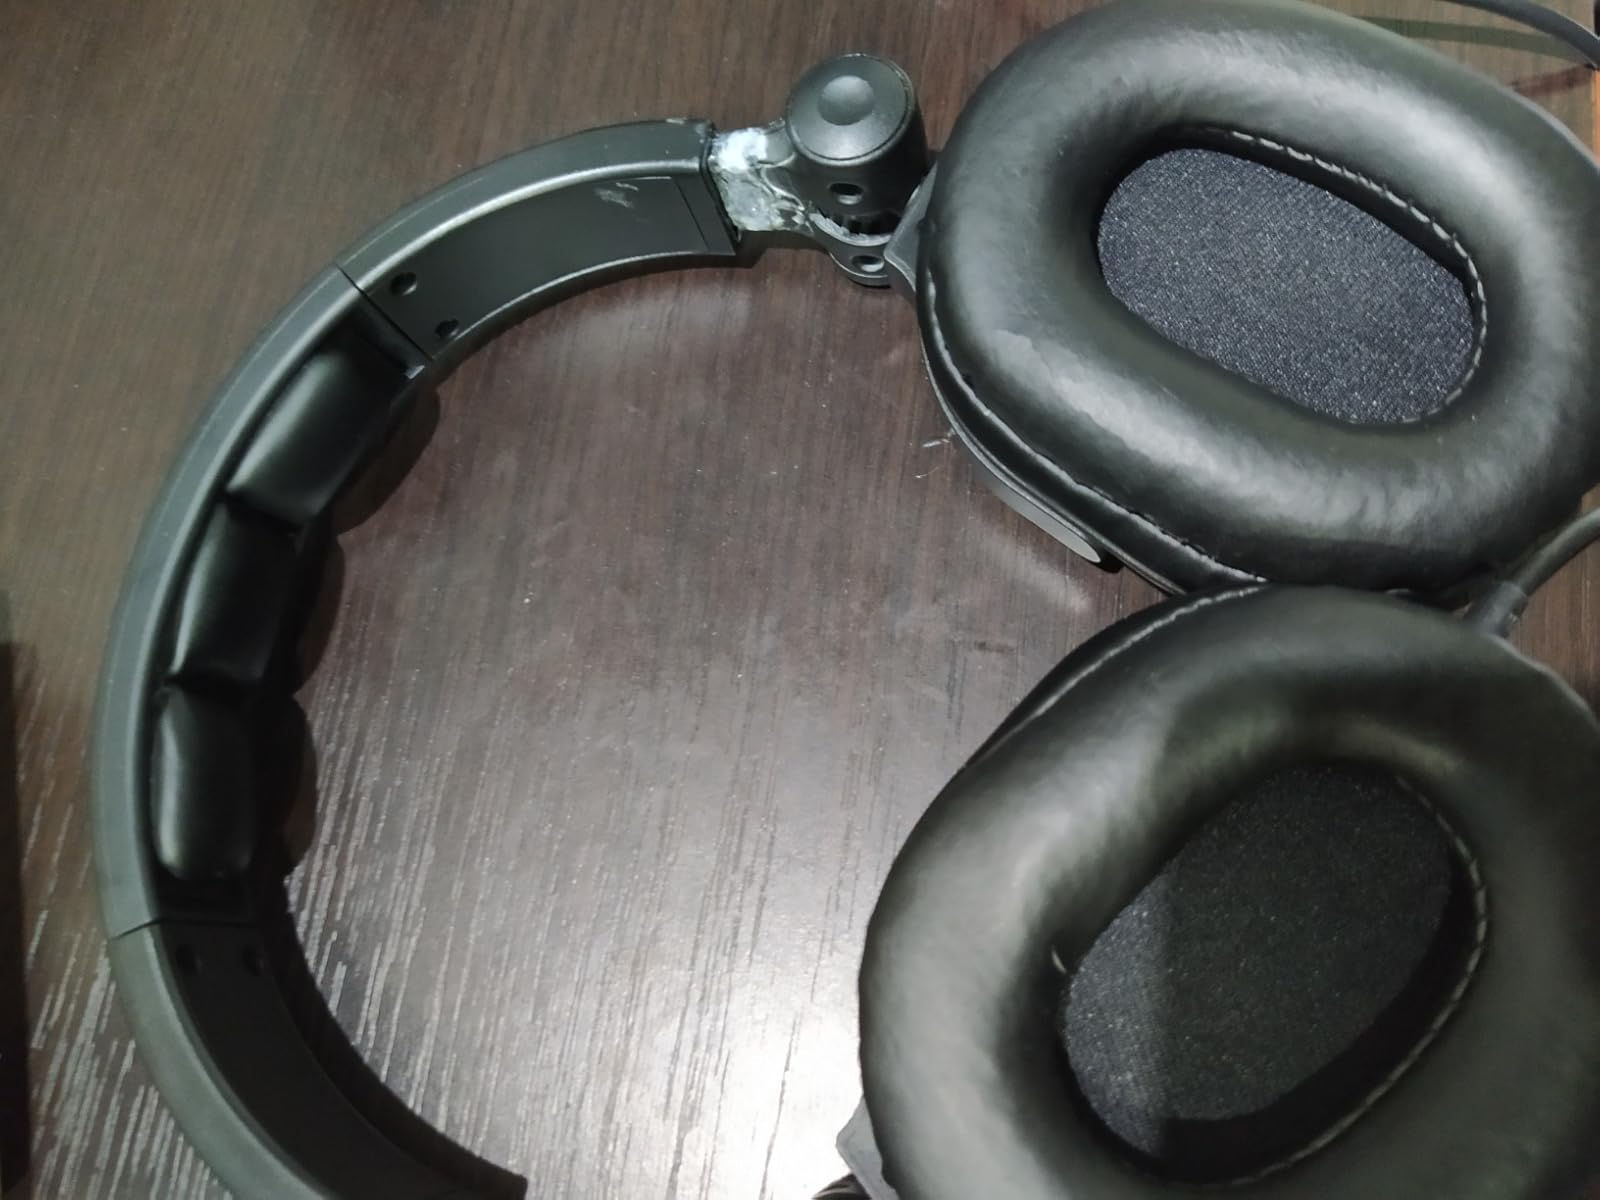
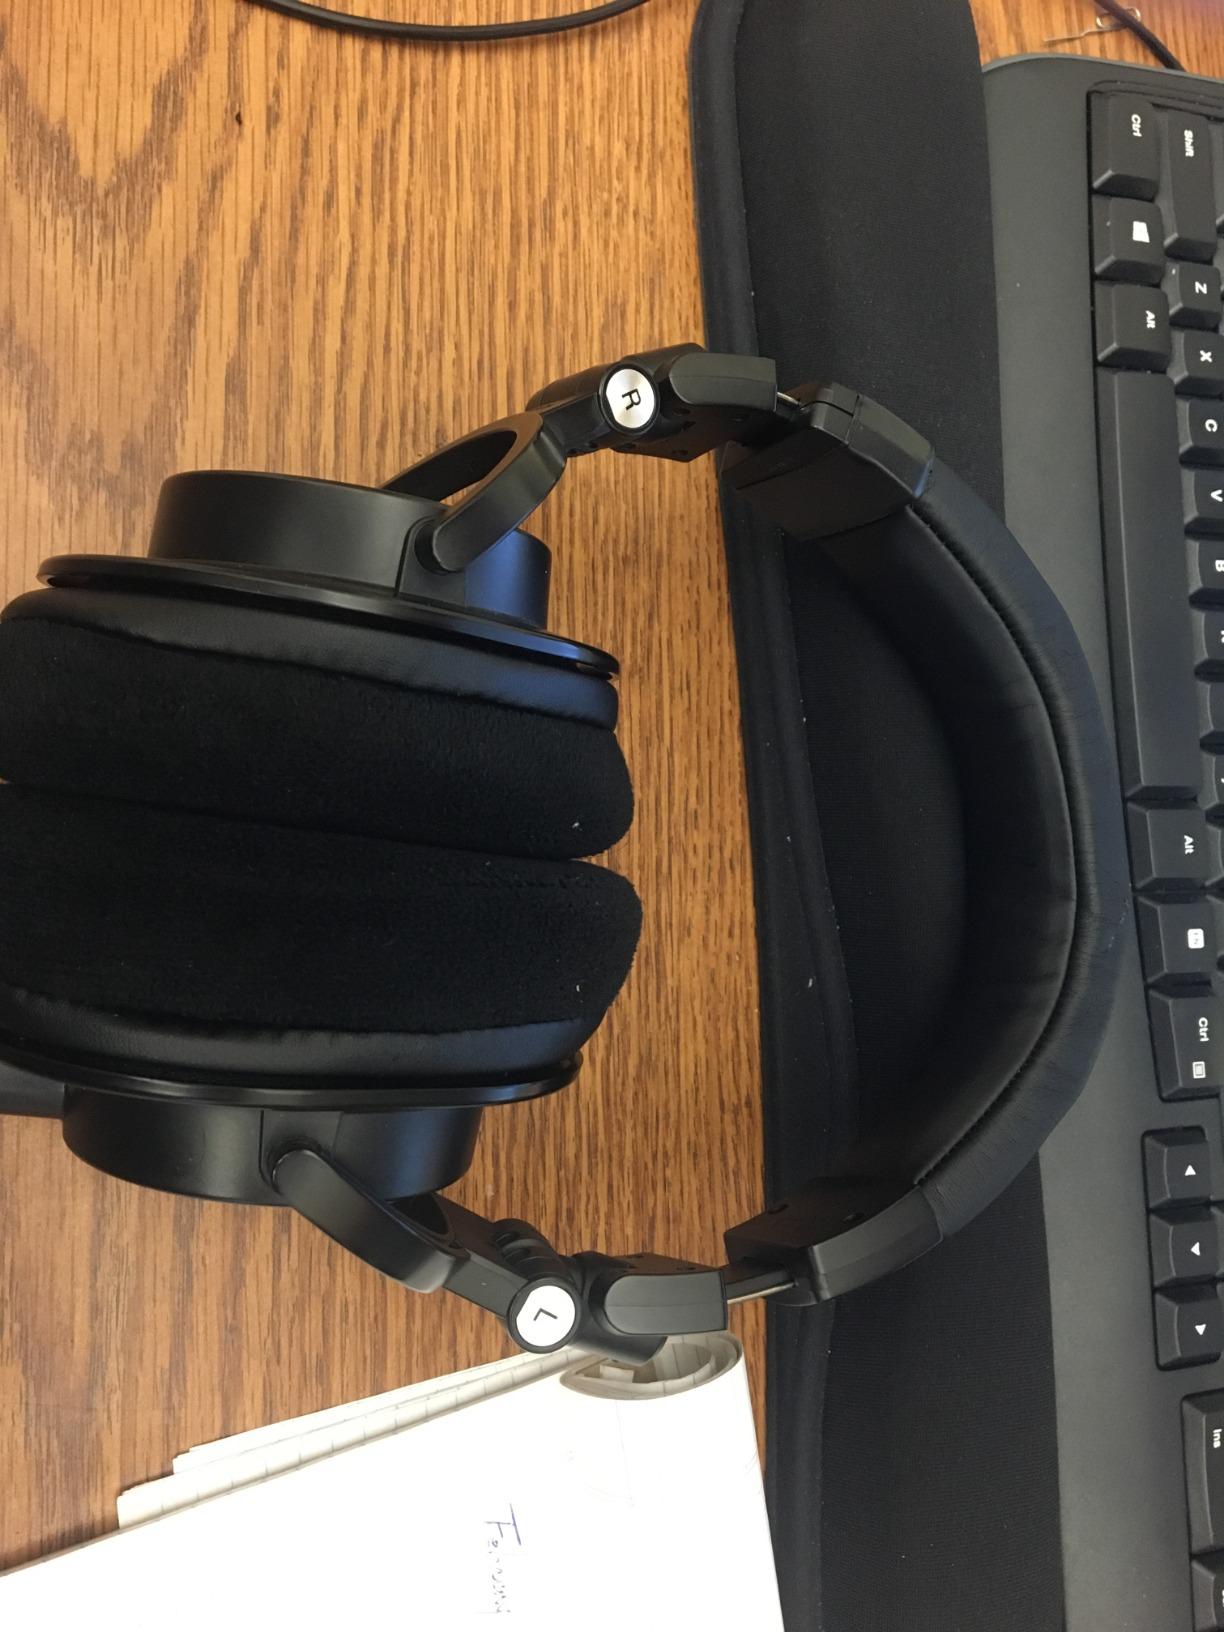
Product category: headphones
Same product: no